A Northern Summer

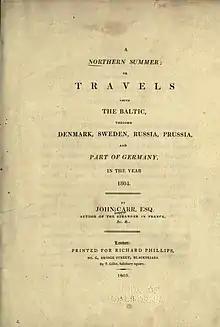
Title page

A Northern Summer; or, Travels Round the Baltic, Through Denmark, Sweden, Russia, Prussia and Part of Germany in the Year 1804 is a travel book by Sir John Carr published in 1805. It details the author’s travels to the northern European countries listed in the book title from May 14 to November 7, 1804.